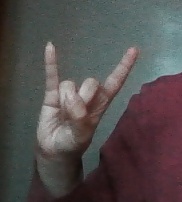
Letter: la